Super Bowl XLV halftime show

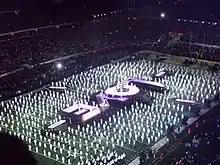
Stage arranged to spell the word "love"

The stage, which consisted of several moving platforms and was illuminated by many lights, was then rearranged to spell the word "love". Fergie declared, "Super Bowl XLV, show us some love," before The Black Eyed Peas launch into the song "Where Is the Love?". The performance then ended with the song "The Time (Dirty Bit)" and a reprise of "I Gotta Feeling".